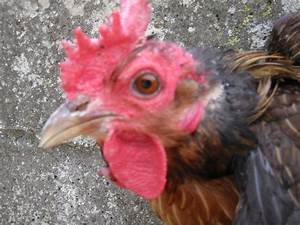
Label: chicken